Llanfihangel Nant Brân

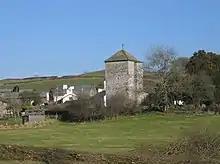
Saint Michael church of Llanfihangel Nant Brân

Llanfihangel Nant Brân is a small village lying next to the Nant Brân river in Powys, Wales about 7.5 miles (12 km) west of Brecon.